Walpole Vidal

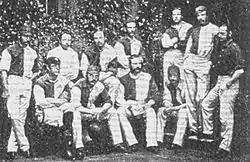
Vidal (standing very left) with Oxford University's F.A. Cup winning side of 1874

Vidal was well known as the "prince of dribblers". In those days, the rule was that the team that scored also kicked off afterwards. On one occasion this rule allowed Vidal to score three goals in a match without the other team touching the ball. He played in the first three FA Cup Finals, of 1872, 1873 and 1874. He was a member of the Wanderers F.C. team when they won the first ever FA Cup. It is said that he assisted the first FA Cup Final goal when at 15 minutes Vidal broke away and looped the ball across to Morton Betts, who shot between the posts. At 18 years 195 days he was the youngest ever player in a Cup Final until surpassed by 17 years old James F. M. Prinsep in 1879 (also the only winning player still at school on Cup Final day).